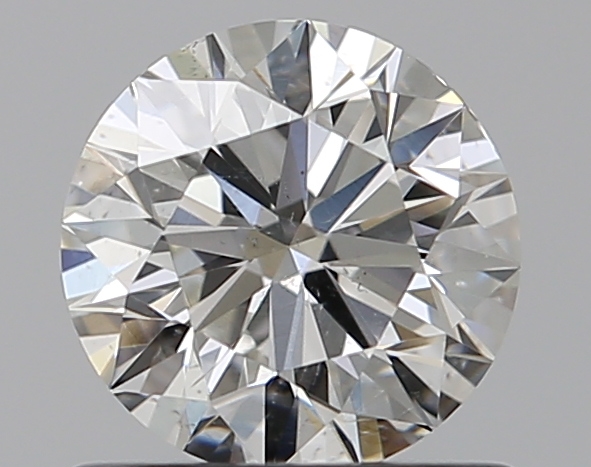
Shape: round
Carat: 0.7
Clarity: SI1
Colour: G
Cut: VG
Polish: EX
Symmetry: VG
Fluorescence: N
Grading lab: GIA
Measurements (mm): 5.65 x 5.69 x 3.52